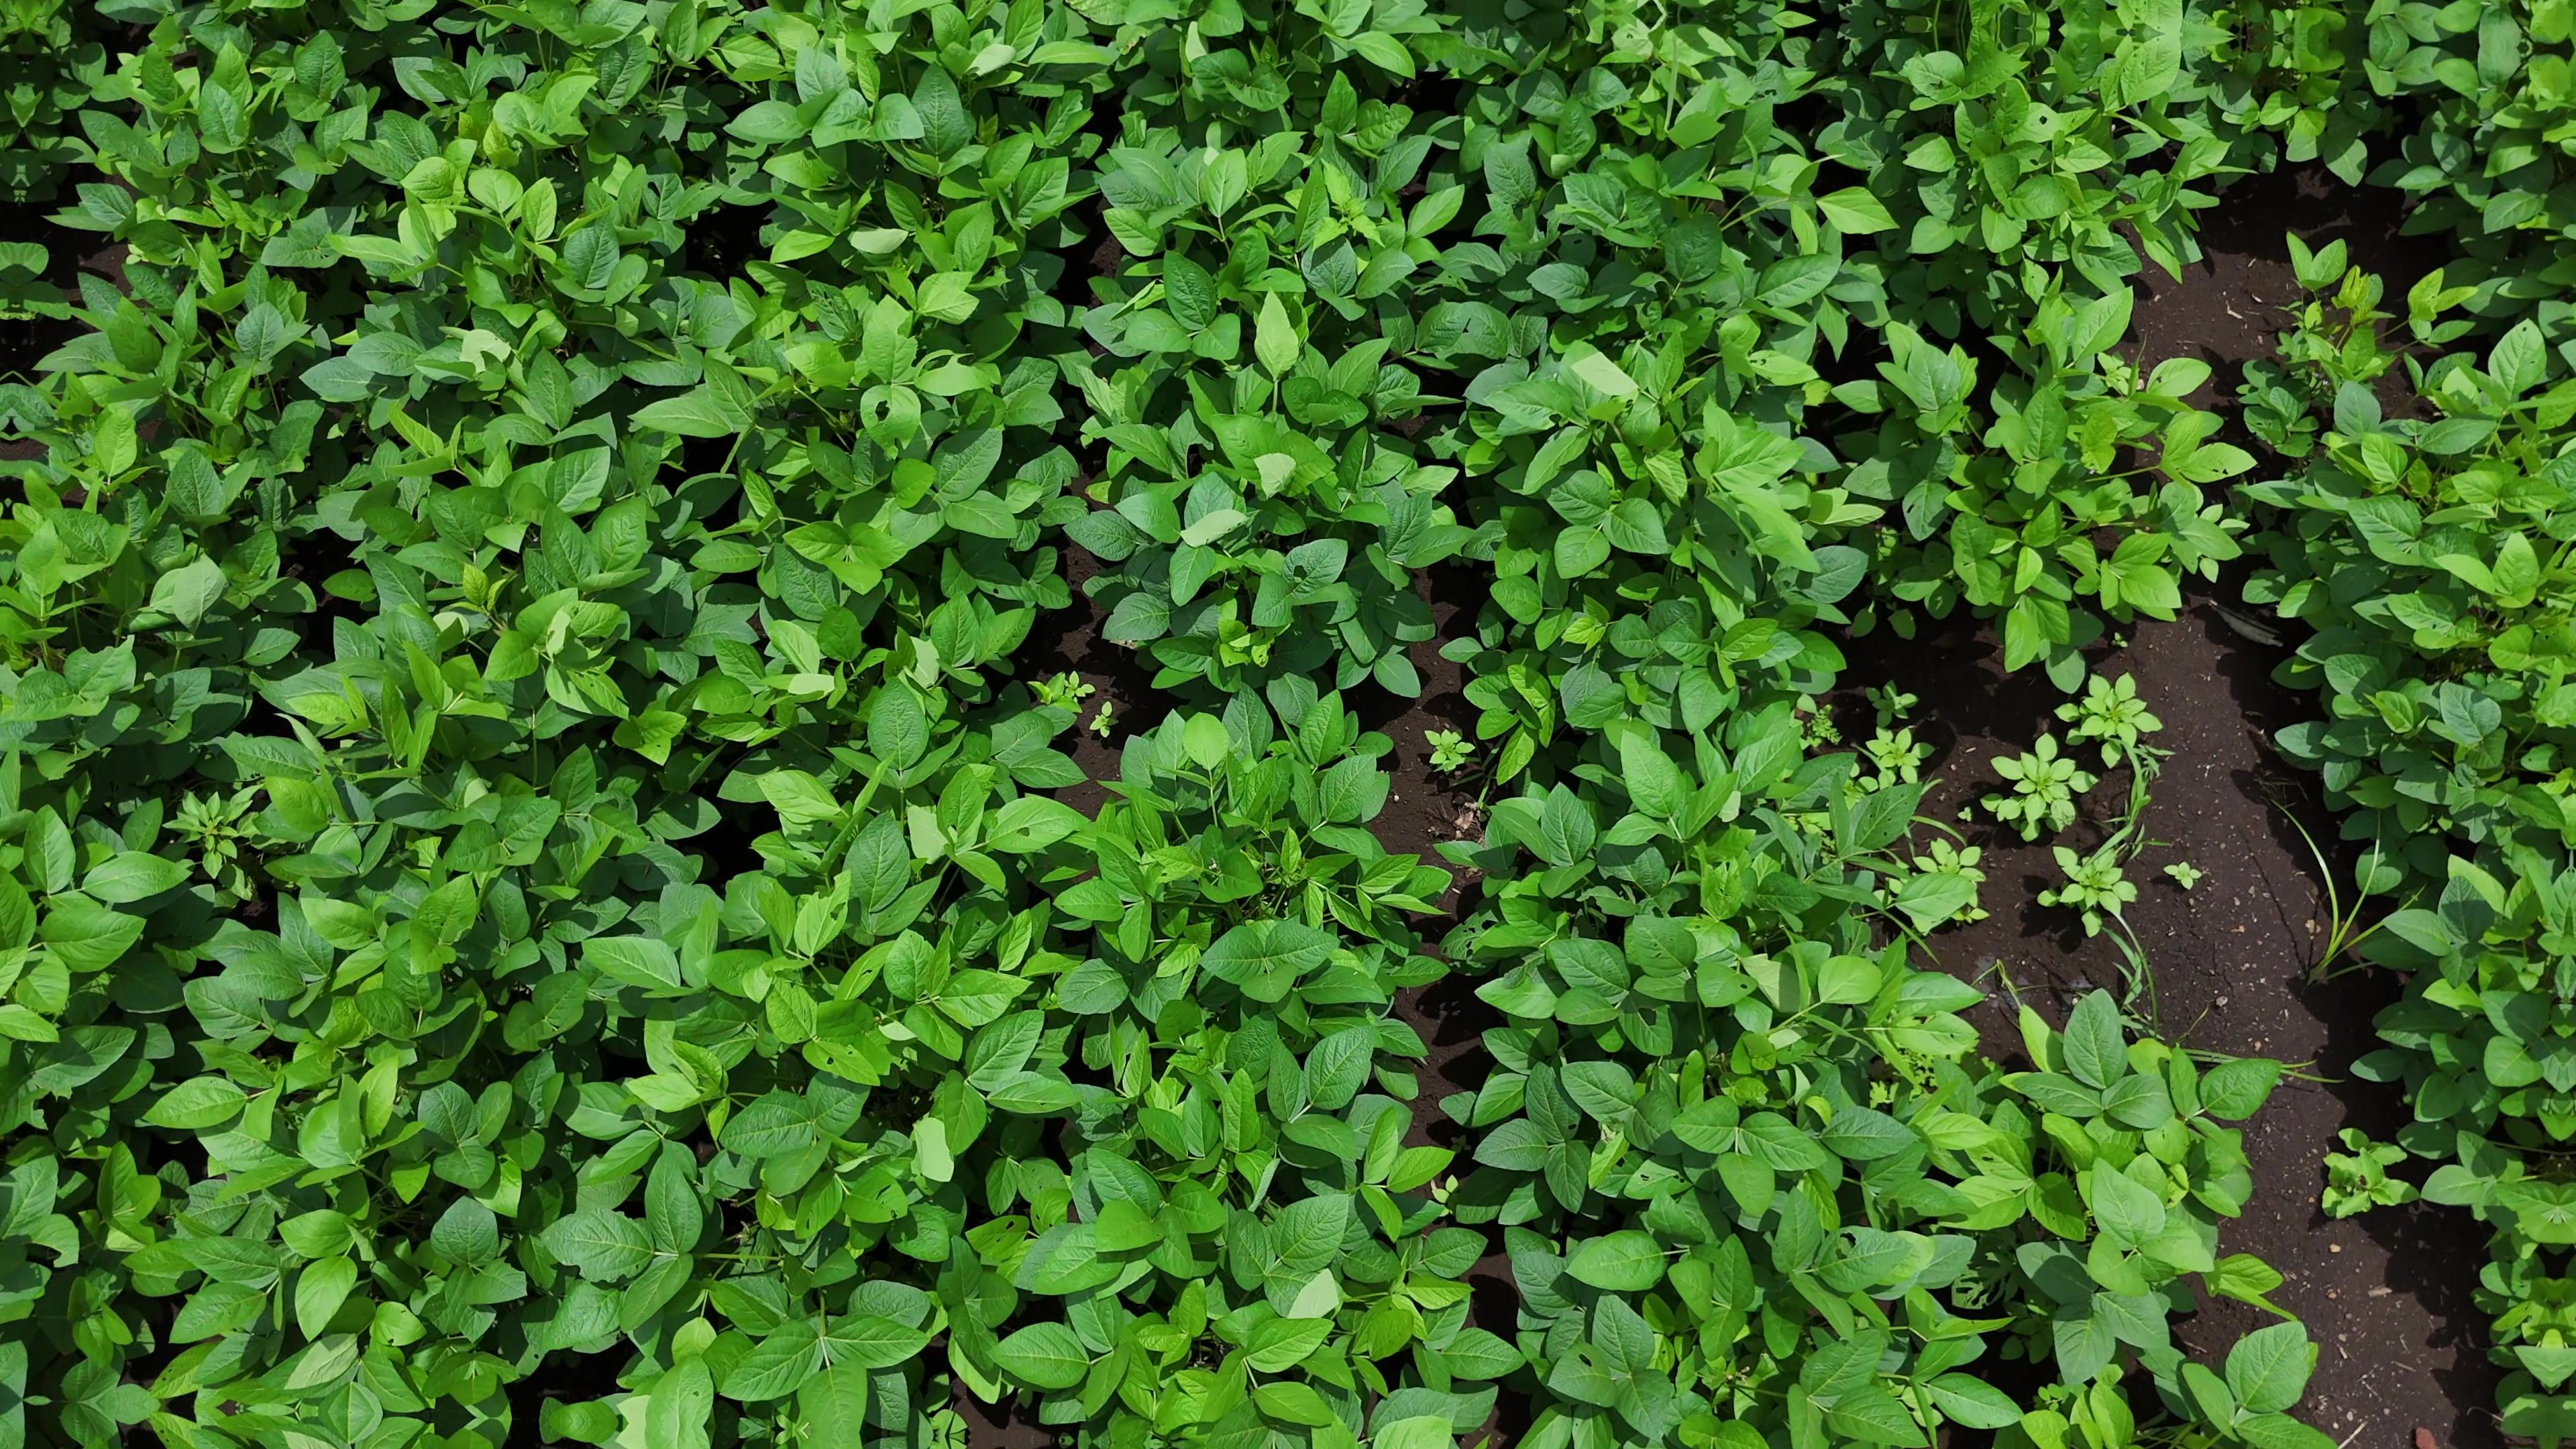
Label: Healthy